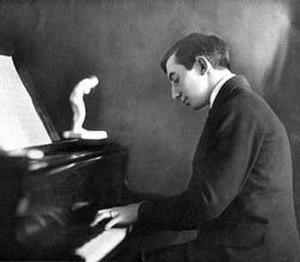
Werner Richard Heymann ou Werner R. Heymann est un compositeur d'origine allemande, né à Königsberg le 14 février 1896, mort à Munich le 30 mai 1961.